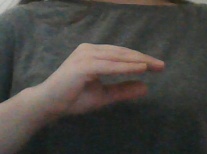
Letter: jeem